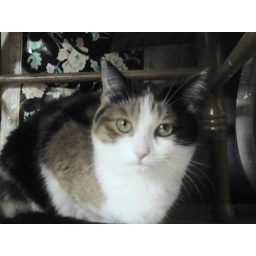
Lily the cat under a chair in home of a friend; sorry for not having a flash on my camcorder